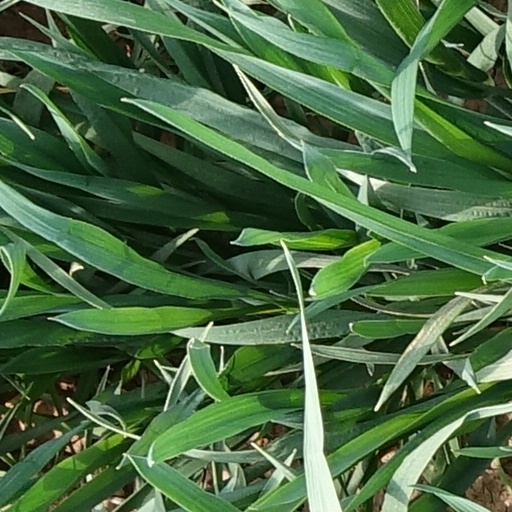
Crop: wheat